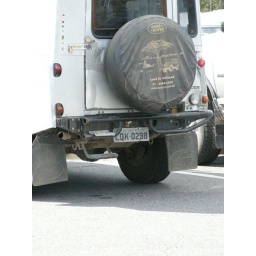
On the road into Old Faithful, I noticed a car in front of us... with a license plate from BRAZIL!